Yorkshire

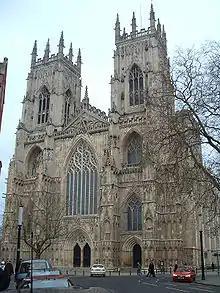
York Minster, western elevation

In the weeks leading up to the Battle of Hastings in 1066 AD, Harold II of England was distracted by pushing back efforts to reinstate the kingdom of Jorvik and Danelaw. His brother Tostig and Harald Hardrada, King of Norway, having won the Battle of Fulford. The King of England marched north where the two armies met at the Battle of Stamford Bridge. Tostig and Hardrada were both killed and their army was defeated decisively.